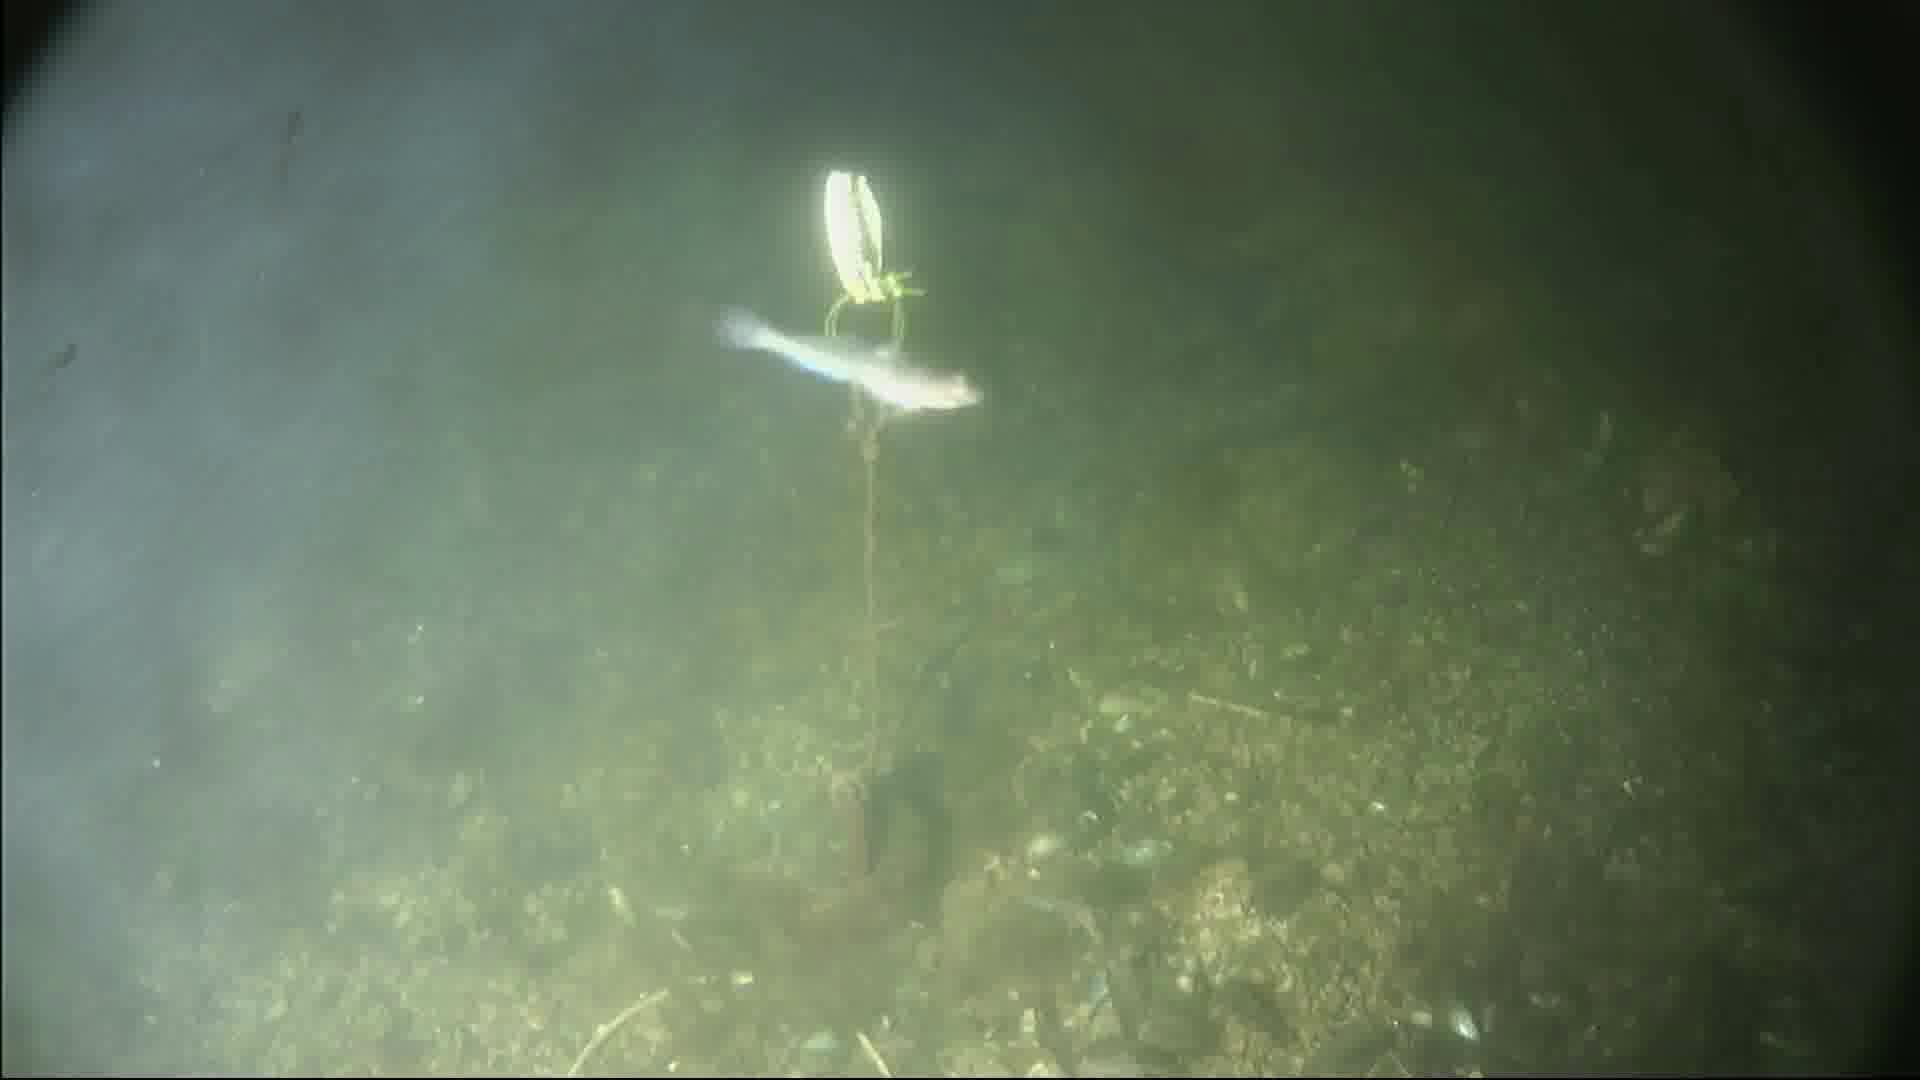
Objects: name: small_fish